Rapid Reaction Brigade (Portugal)

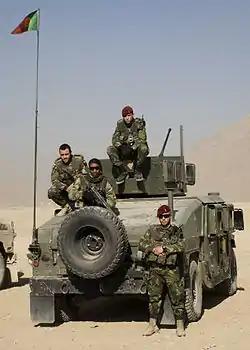
Portuguese Commandos in Afghanistan

The Brigada de Reacção Rápida (Rapid Reaction Brigade) is a unit of the Portuguese Army which was known as "BAI – Brigada Aerotransportada Independente" (Independent Airborne Brigade) until 2006. Its different units are highly trained Paratroopers, Commandos and Special Operations Troops capable of responding to threats in any part of continental Portugal or any other Portuguese overseas territory with quick deployment by air, sea or land (with the support of the Air Force and/or the Navy when required). This brigade is the most requested by the Portuguese Government to fulfill international assignments due to its experience and multi-role capability.